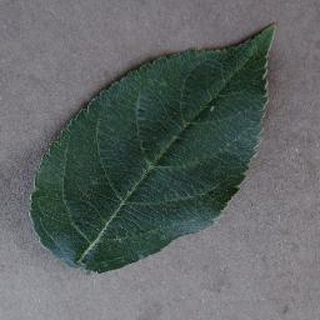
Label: healthy_apple